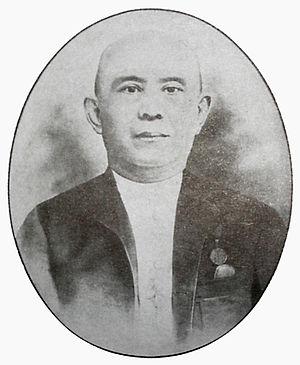
Lie Kim Hok, né le 1ᵉʳ novembre 1853 à Buitenzorg et mort le 6 mai 1912, est un professeur et écrivain chinois.